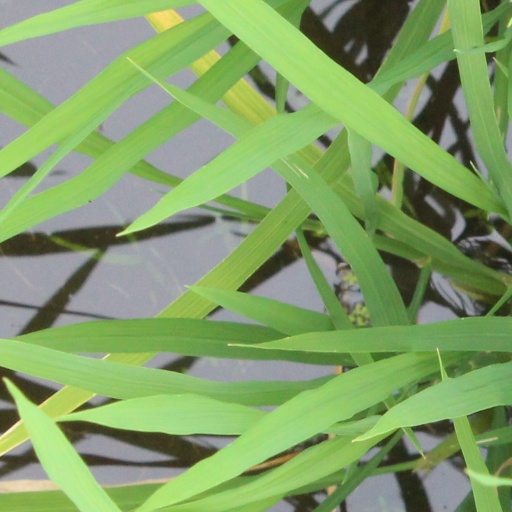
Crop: rice